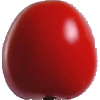
Label: Tomato 4